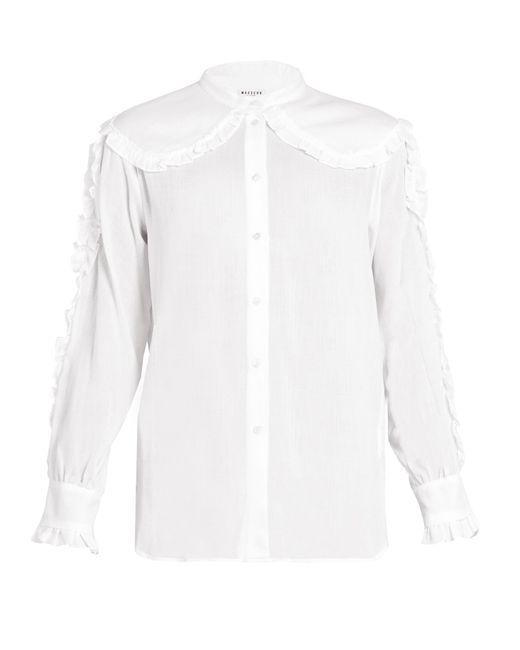
Weißes Baumwollhemd mit lockerer Passform für Damen